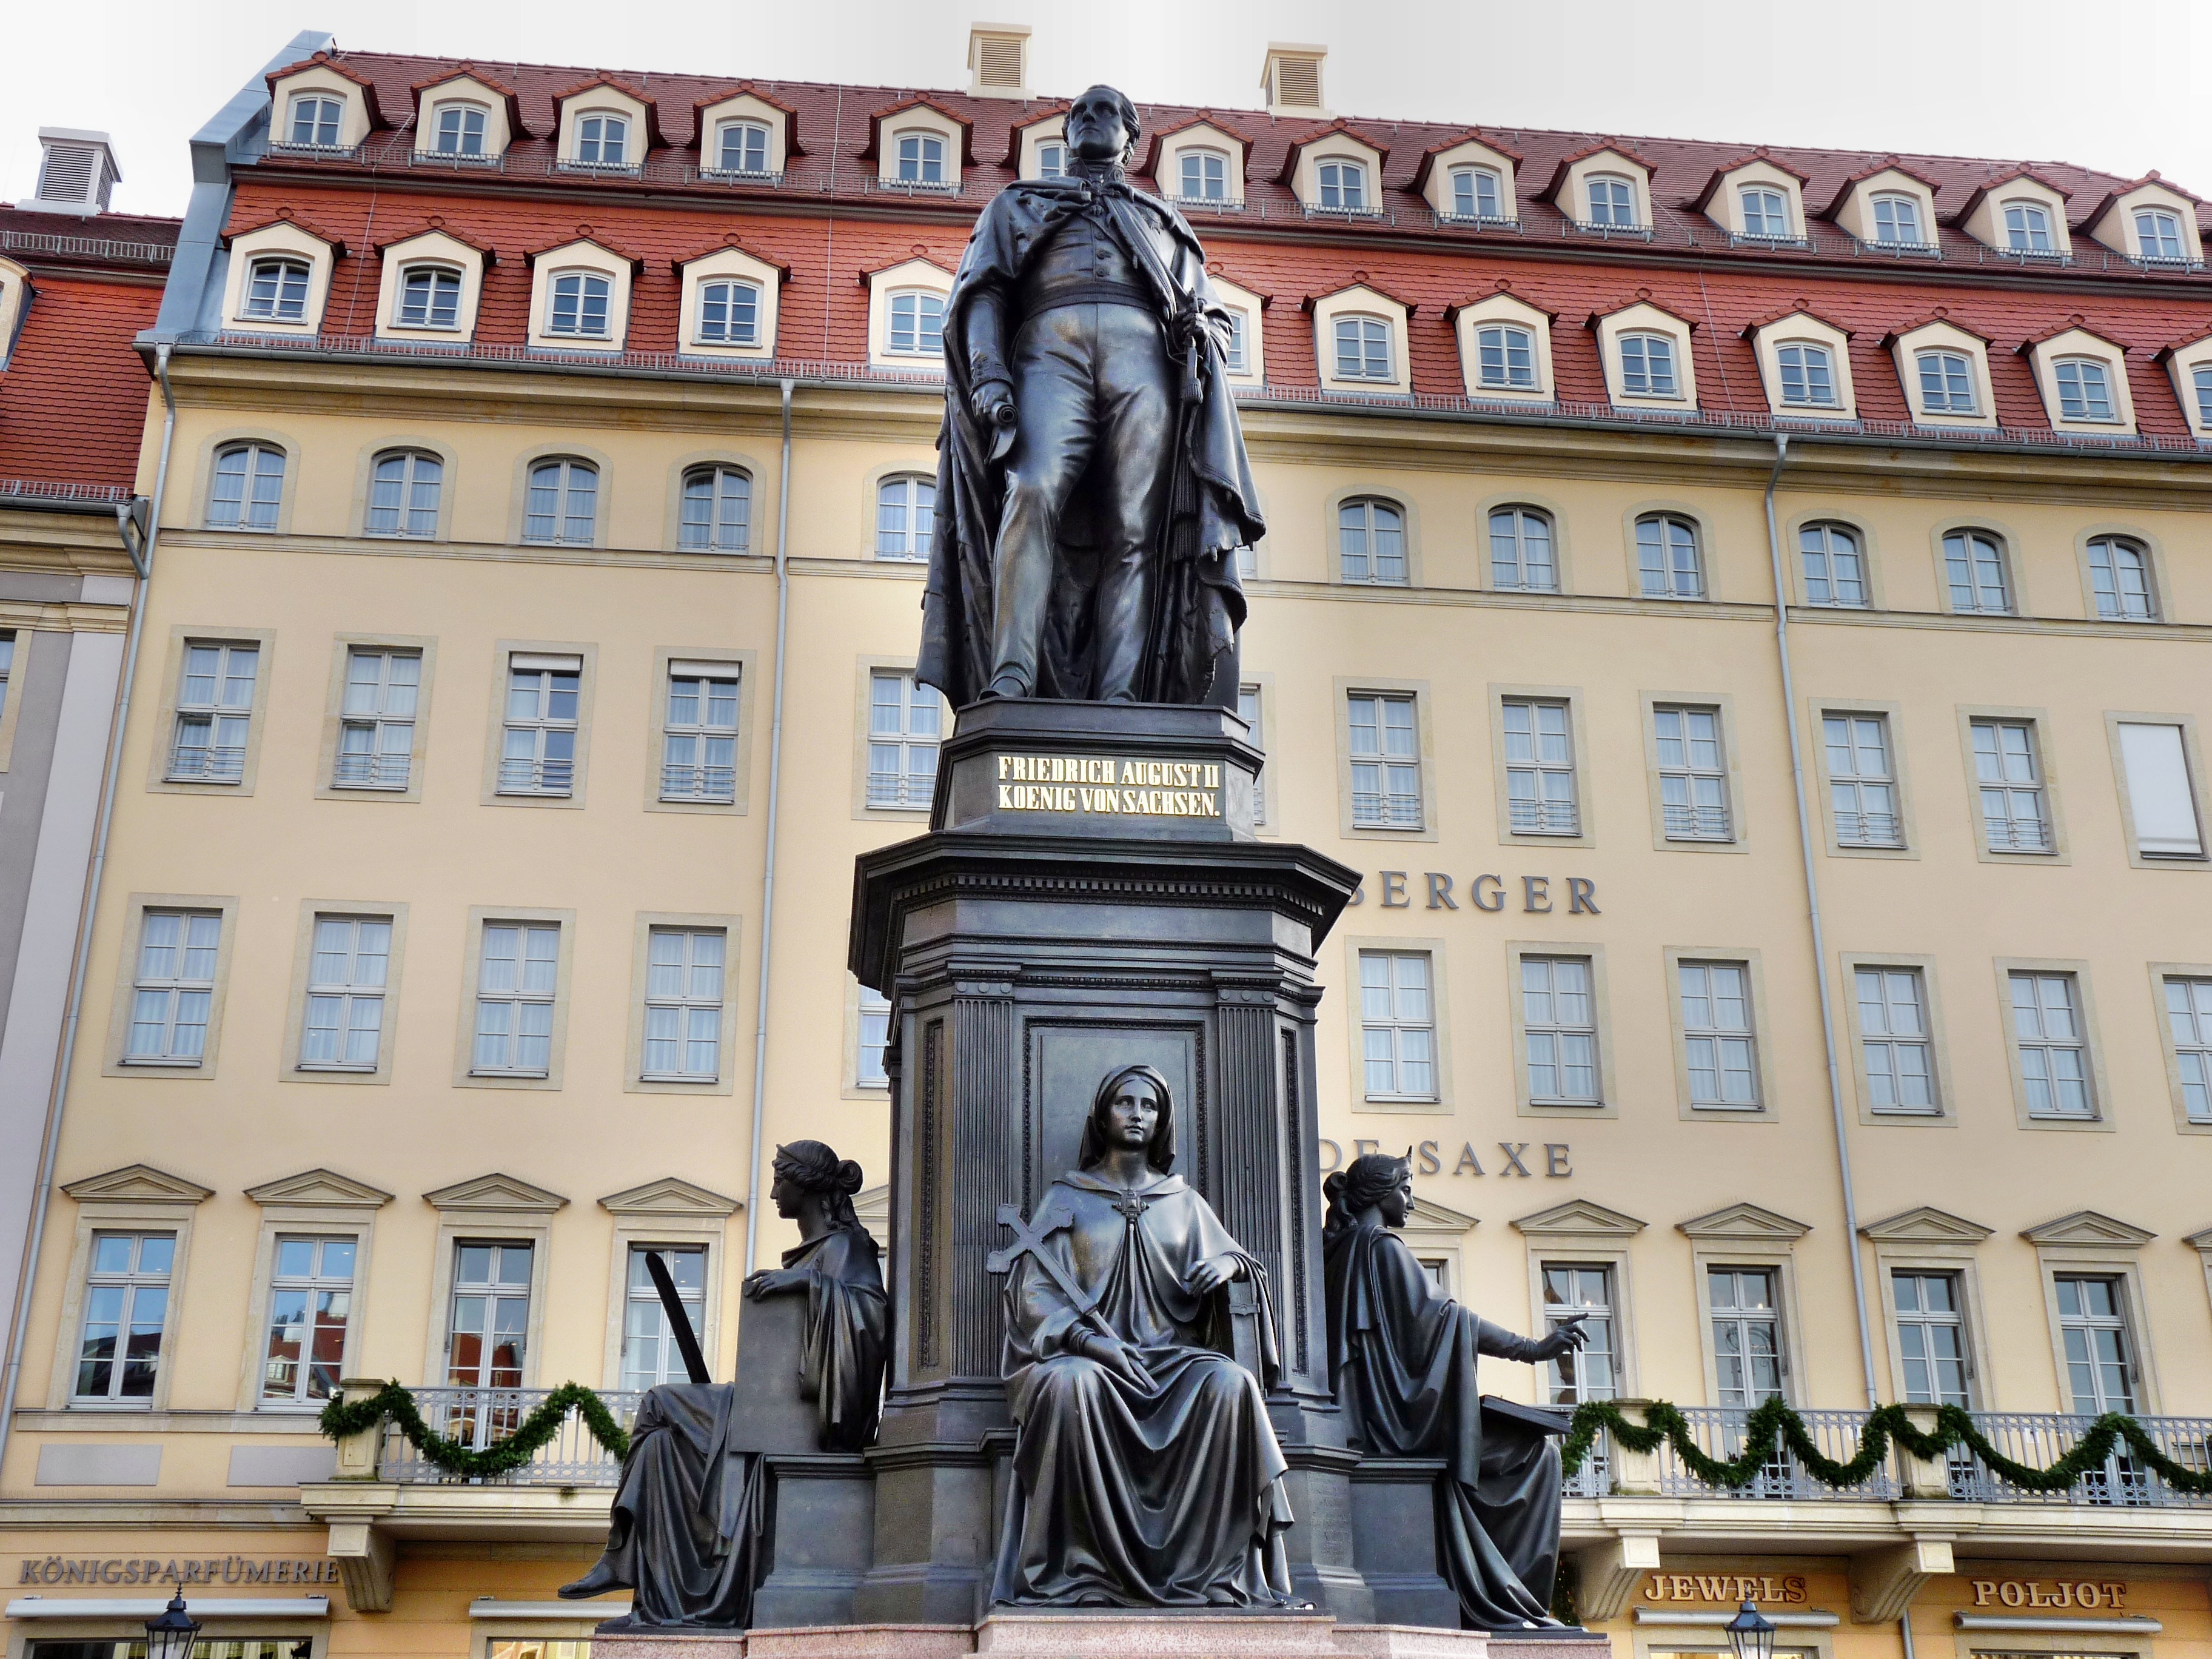
architecture, palace, monument, statue, plaza, landmark, facade, king, personality, friedrich august ii of saxony